Kielce

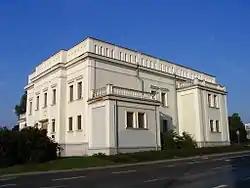
Kielce Synagogue, built 1903-1909

Notable acts of resistance included theft of 2 tons of TNT from the "Społem" factory run by the Nazis, which were then used by the partisans to make hand grenades. Also, the daring escape from jail in Kielce of a dozen or so AK members, organized in November 1942 by Stanisław Depczyński. Not to mention, a grenade attack by a unit of the GL on the Smoleński coffee shop, killing 6 Germans including a major in the SS (February 1943), as well as the assassination of the noted Gestapo informant Franz Wittek on 15 June 1944, by a unit under Second Lt. Kazimierz Smolak on the corner of Solna and Paderewski Streets. One of the attackers died during the attack and a further four lost their lives not long afterwards. This was not the first assassination attempt against Wittek. In 1942, Henryk Pawelec fired at him in the market square, but his pistol misfired. In February 1943, a unit under the command of Stanisław Fąfar shot at Wittek by the Seminarium building. Wittek, though wounded by 14 bullets, survived. Successful assassinations of local collaborators, including the shooting of Jan Bocian took place in broad daylight at a shop in Bodzentyńska Street. Similar was the attack on the factory of C. Wawrzyniak in March 1943, terrorizing and disarming the "volksdeutscher" workers and destroying the machinery, as well as the attack on the HASAG factory in May 1943 and the takeover of the Kielce Herbskie railway station. The underground University of the Western Lands gave secret lectures in Kielce.